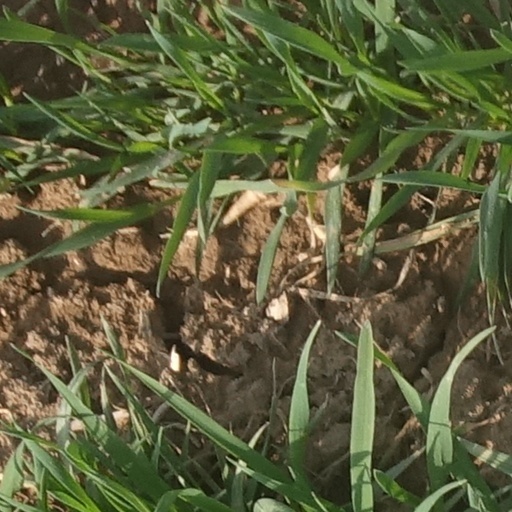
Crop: wheat